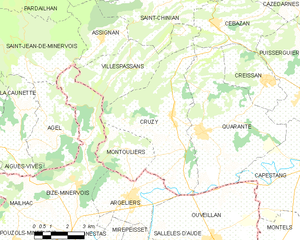
Carte de la commune française de code INSEE 34092 - Cruzy
Cruzy est une commune française située dans le département de l'Hérault, en région Occitanie.